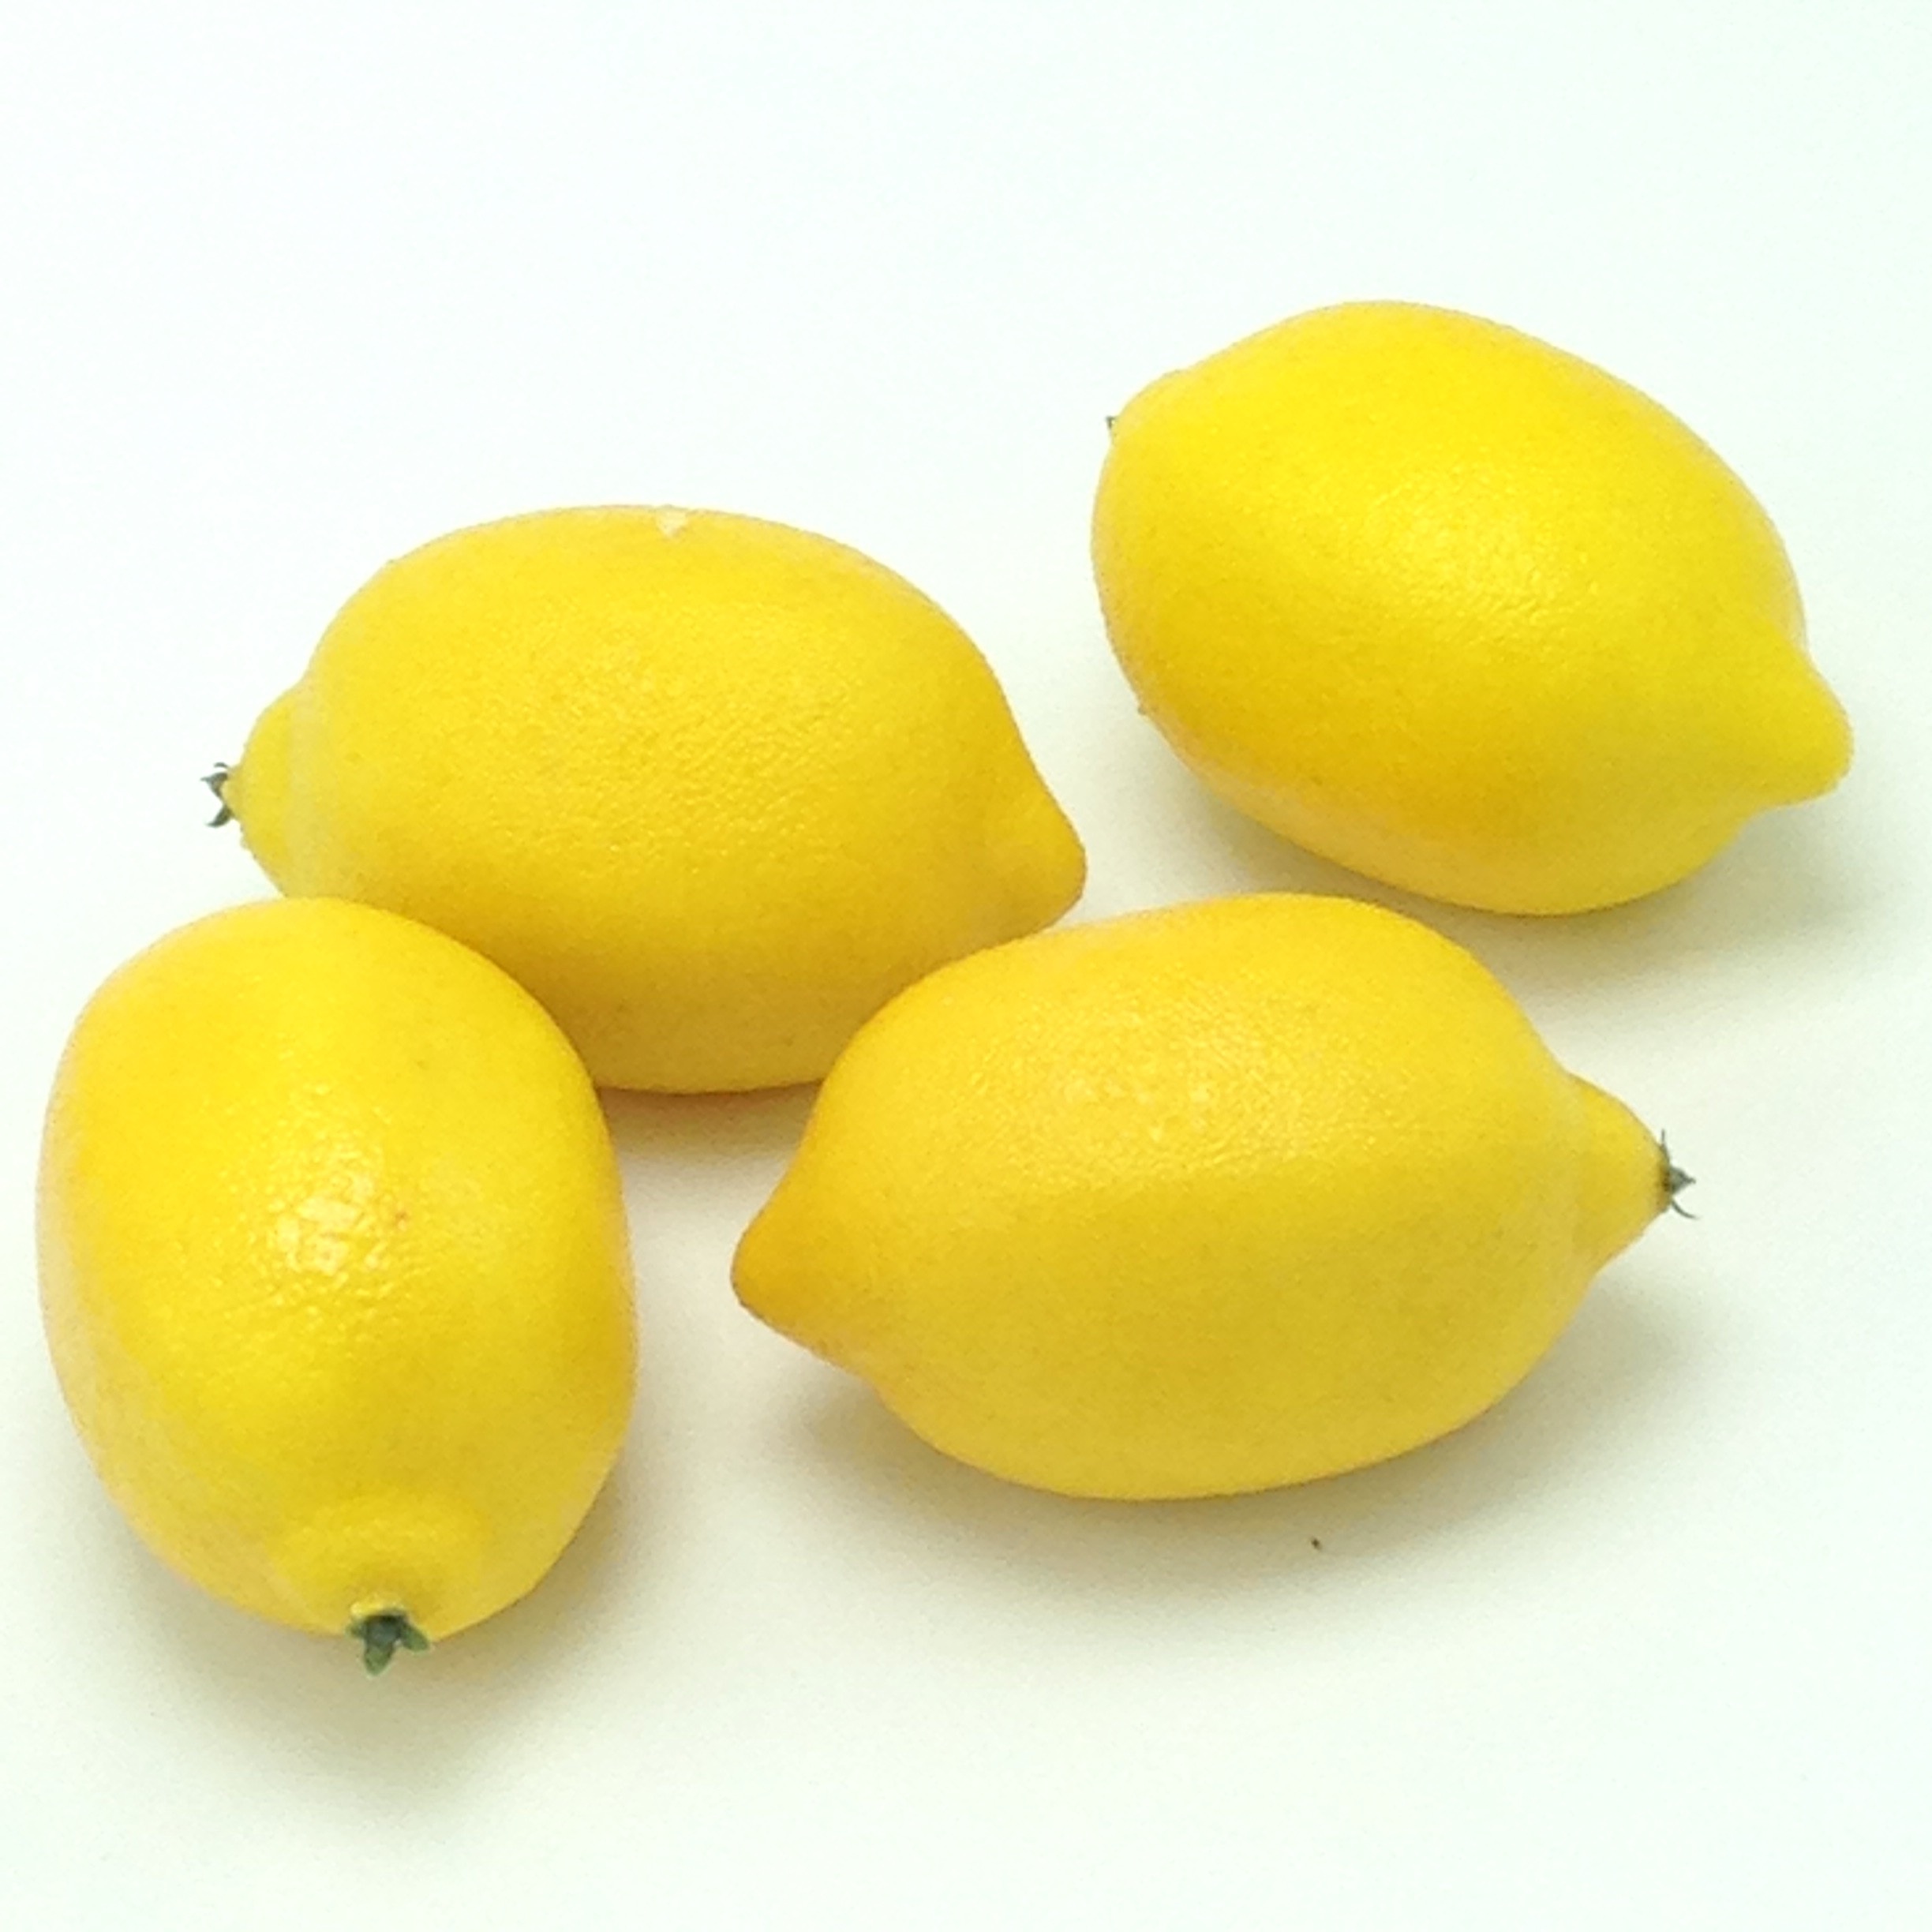
plant, fruit, summer, food, produce, natural, fresh, yellow, healthy, lemon, citron, organic, citrus, lemons, whole, flowering plant, land plant, sweet lemon, tangelo, yuzu